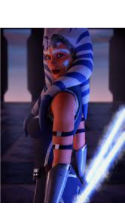
Portrait style: Cartoon Portrait